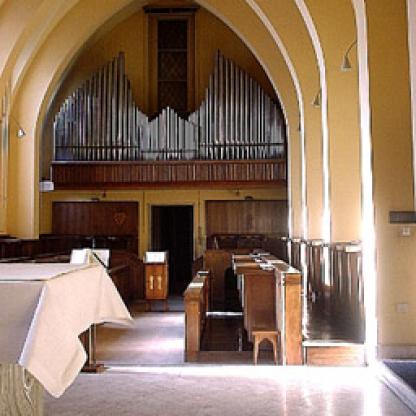
Scene: Indoor